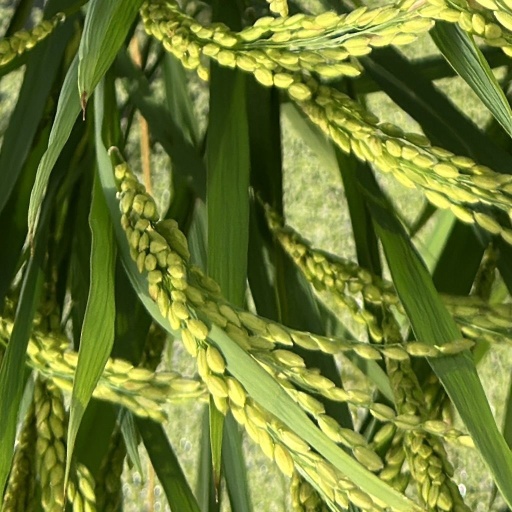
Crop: rice